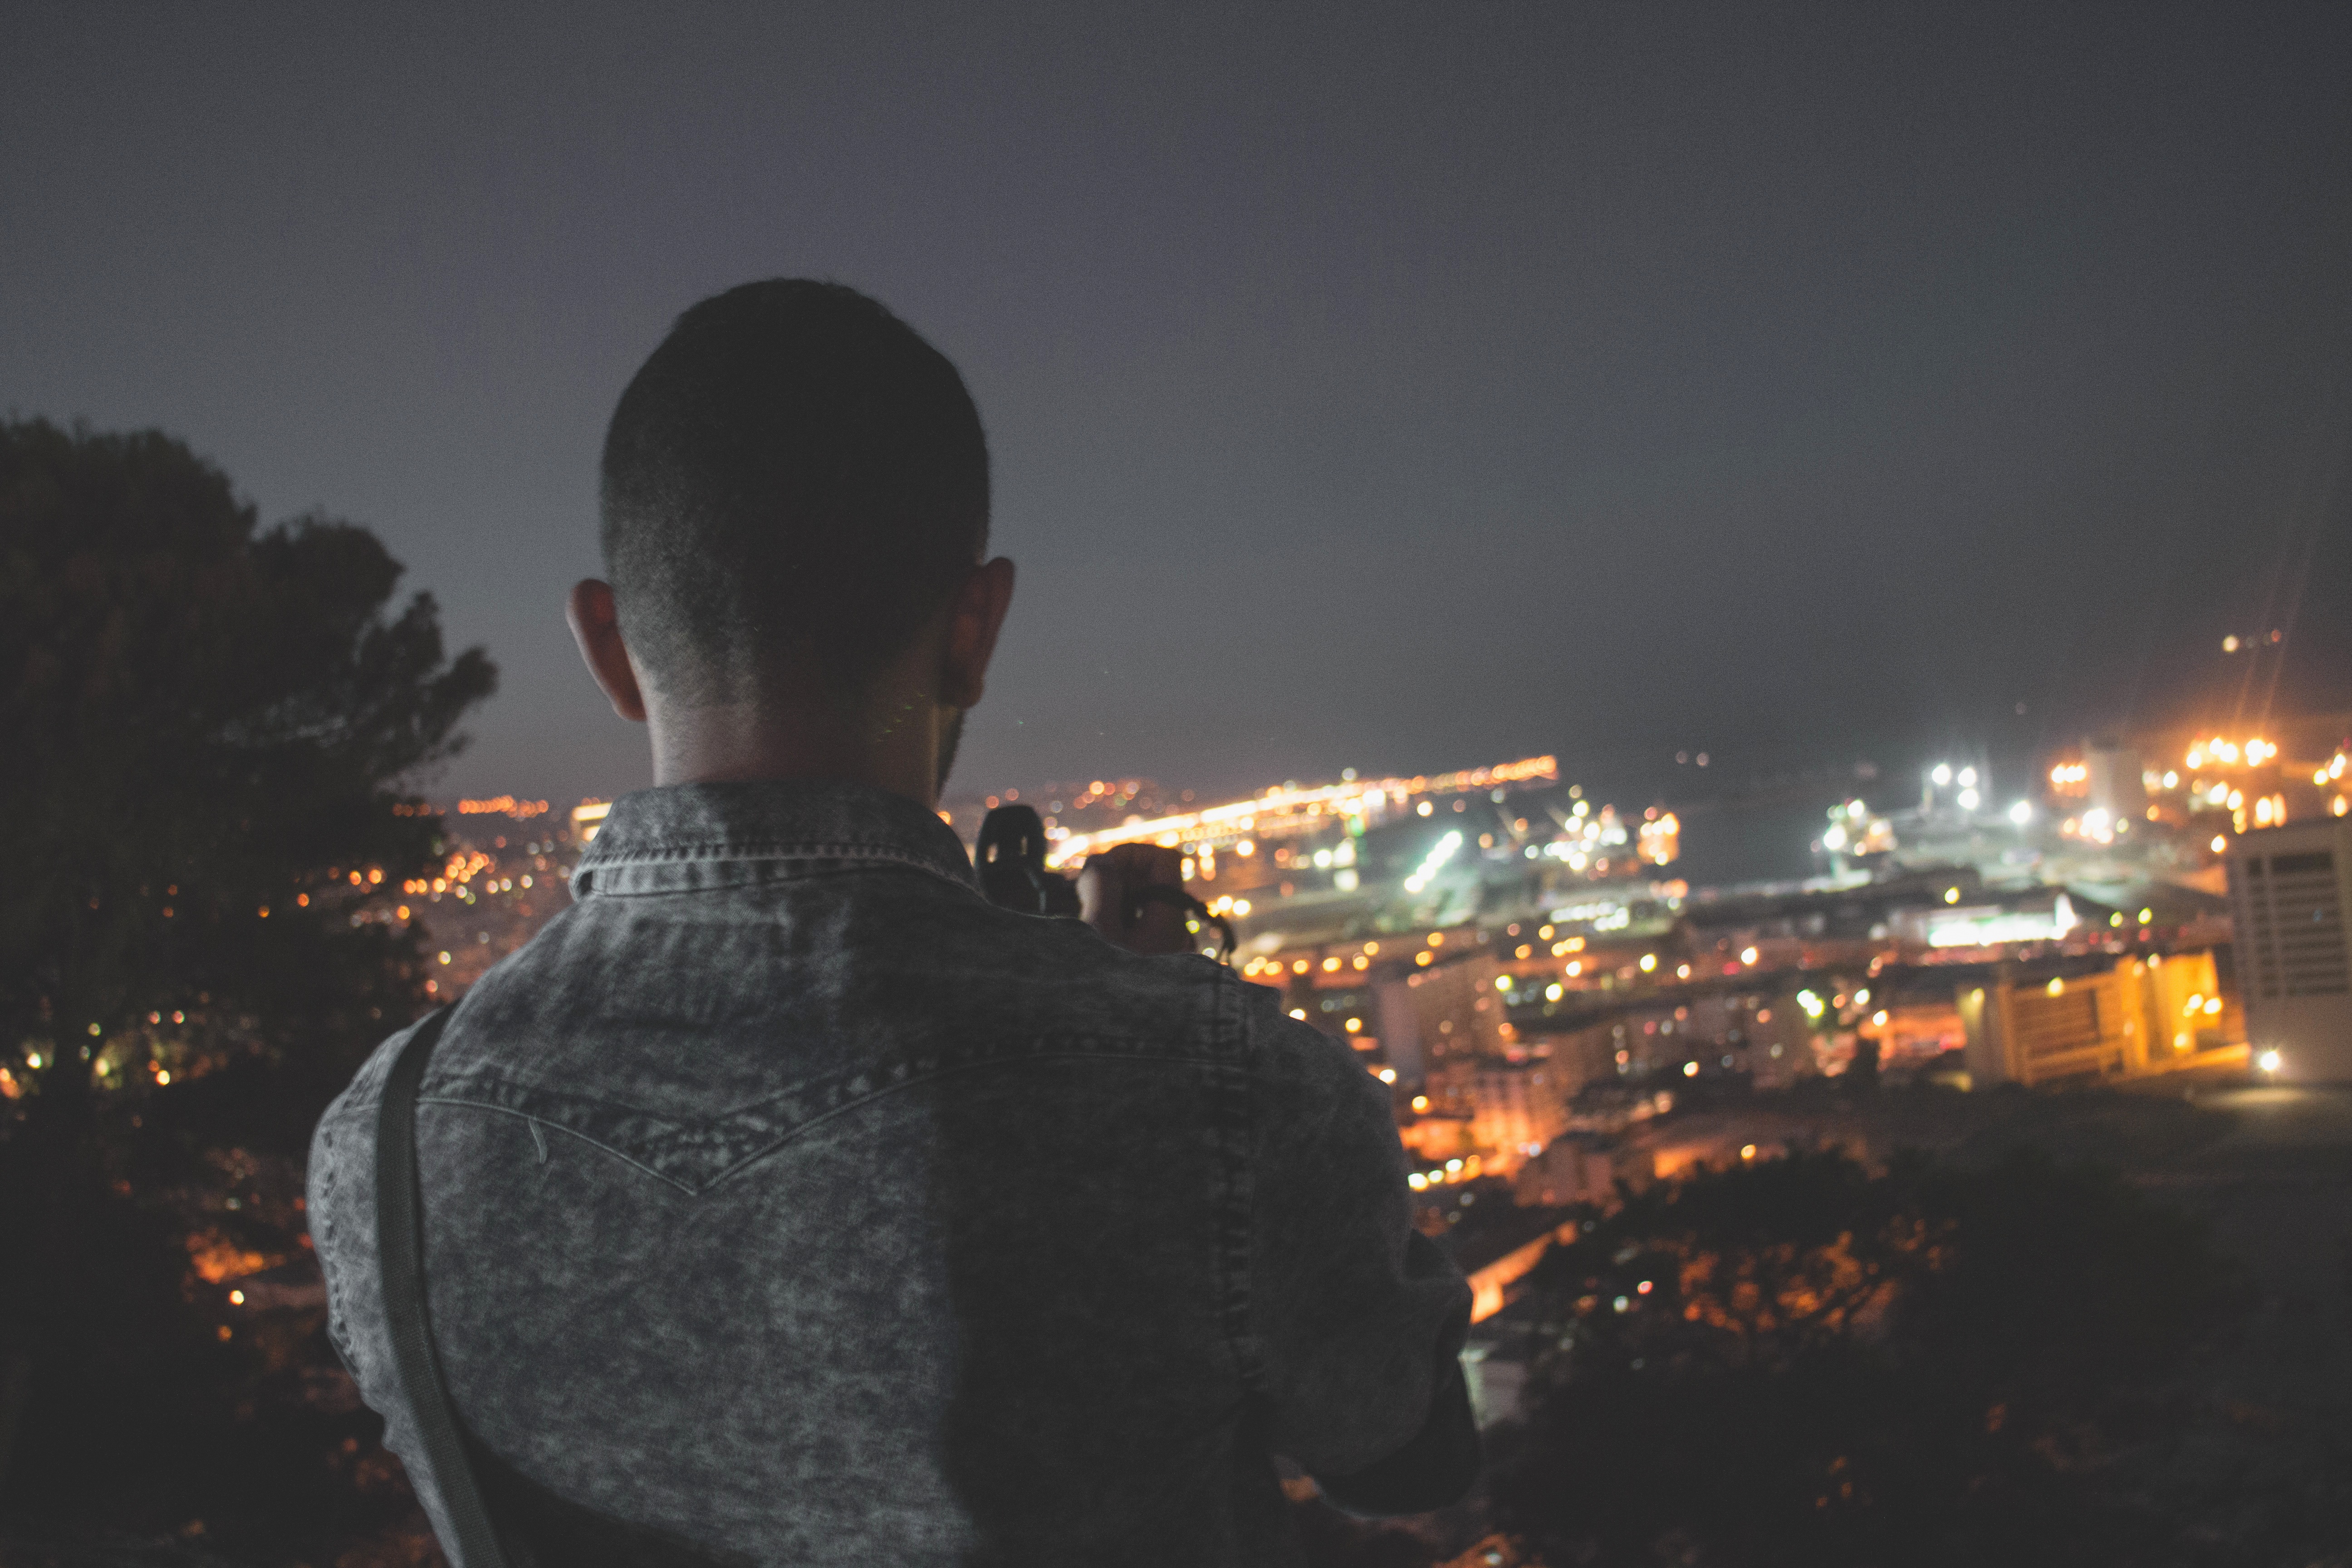
light, skyline, night, dusk, evening, reflection, darkness, atmosphere of earth